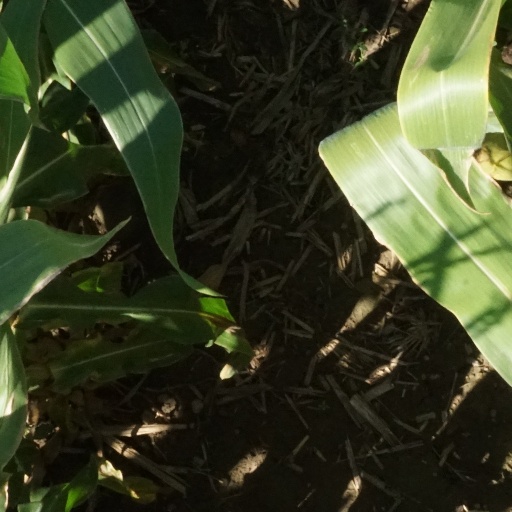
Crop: maize; corn